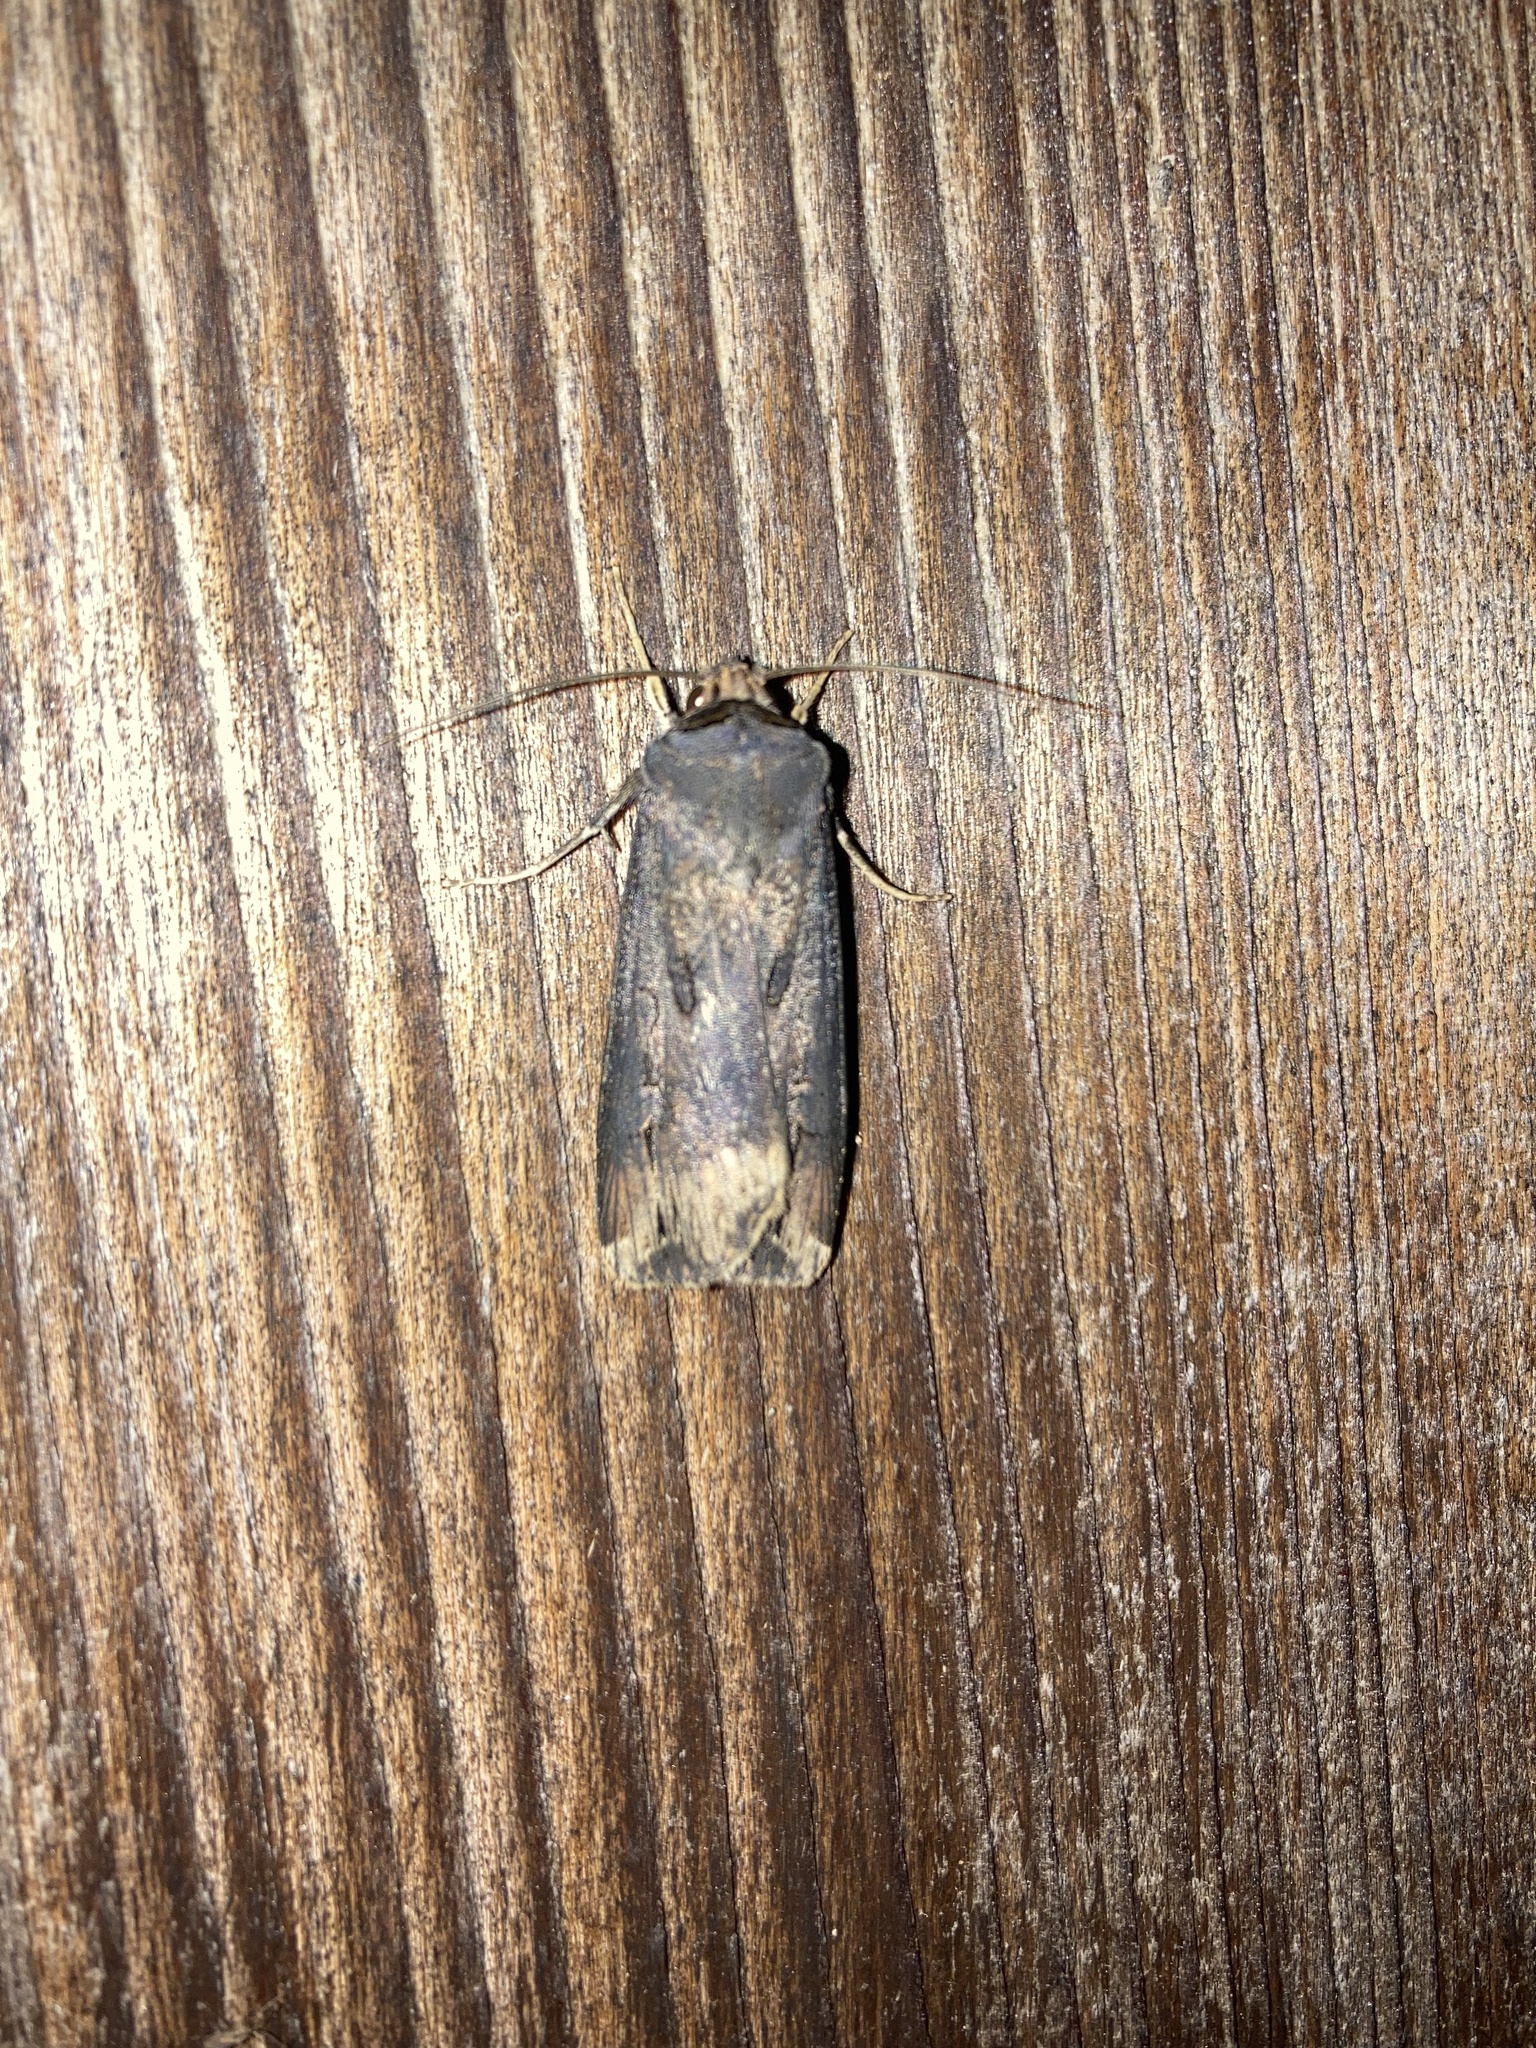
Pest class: cutworms